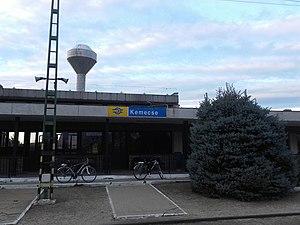
Kemecse est une ville et une commune du comitat de Szabolcs-Szatmár-Bereg en Hongrie.